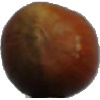
Label: nut_forest